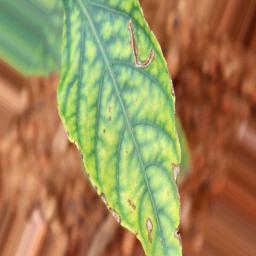
Label: nutritional